Serendip Sanctuary

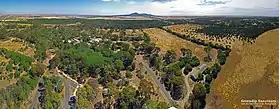

Serendip offers an extensive range of activities for visitors, including bird watching, bushwalks, tours, and the use of recreational areas. There are four interconnecting walking tracks throughout the park for viewing of wildlife. Parks Victoria offers a free Junior Ranger's Program at Serendip, where families with young children can partake in educational park-based activities during school holidays and weekends.